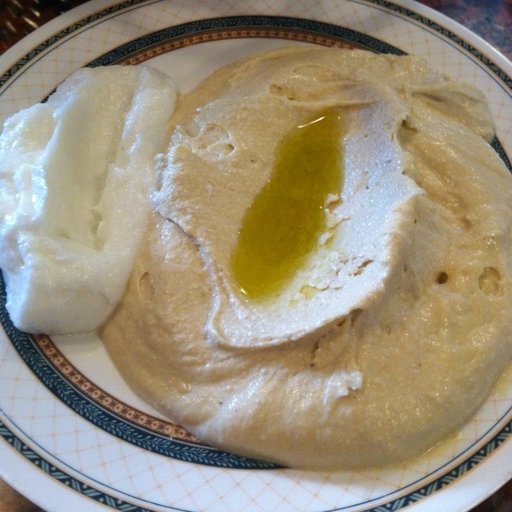
Label: hummus